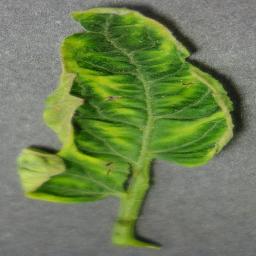
Label: Tomato___Tomato_Yellow_Leaf_Curl_Virus